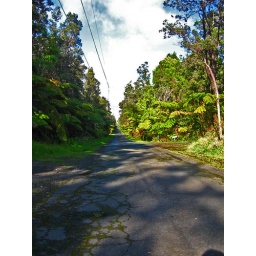
Took a picture of the road out in front of my brothers house reaaally long